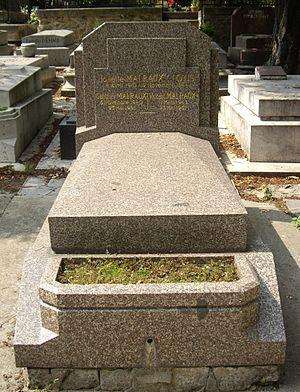
Tombe de Josette Clotis, compagne d'André Malraux, et de leurs fils Gauthier Malraux et Vincent Malraux, au cimetière de Charonne, Paris 20e.
Josette Clotis, née à Montpellier le 8 avril 1910, et morte à Saint-Chamant le 12 novembre 1944, est une femme de lettres, romancière et journaliste française.
Le cimetière de Charonne est un cimetière parisien situé dans le 20ᵉ arrondissement.